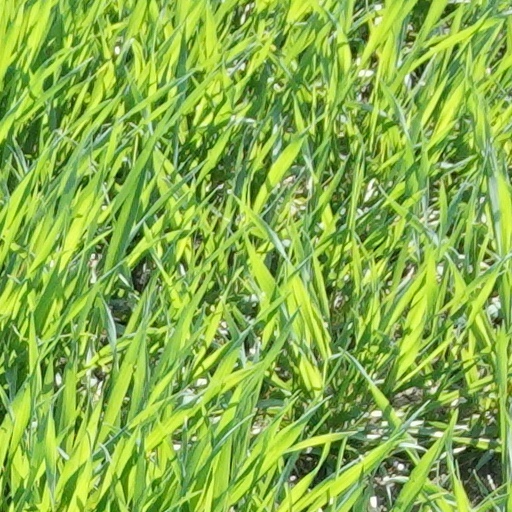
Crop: wheat